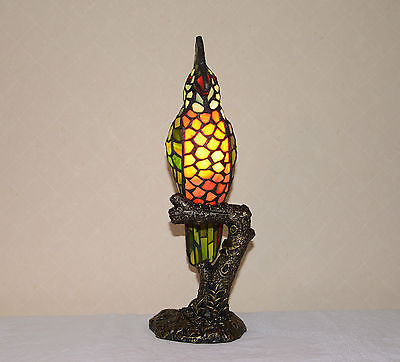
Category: lamp